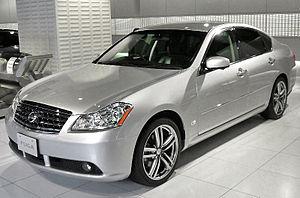
Une grande routière, ou simplement routière, est une automobile du segment E.